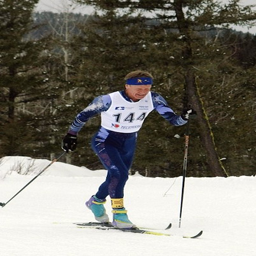
A man cross country skiing on a snowy slope.
An older man on ski's in the snow.
Man skiing on top of a mountain.in the snow.
A cross country skier on skis in the snow.
A man on ski's in the woods on snow.